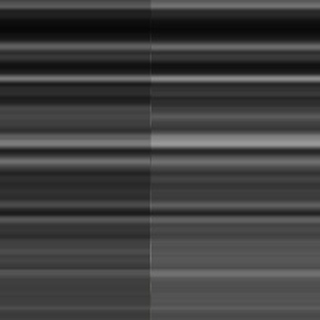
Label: sugarcane_bacterial_blight